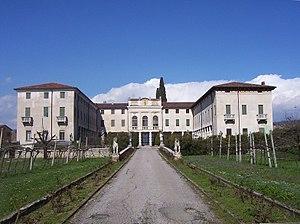
La villa Costanza ou villa Saibante-Monga est un Palais-Villa veneta du XVIIᵉ siècle de style palladien à San Pietro in Cariano près du lac de Garde et de Vérone en Vénétie en Italie. Ce domaine viticole est la propriété du couple d'acteurs américains Brad Pitt et Angelina Jolie depuis 2010.